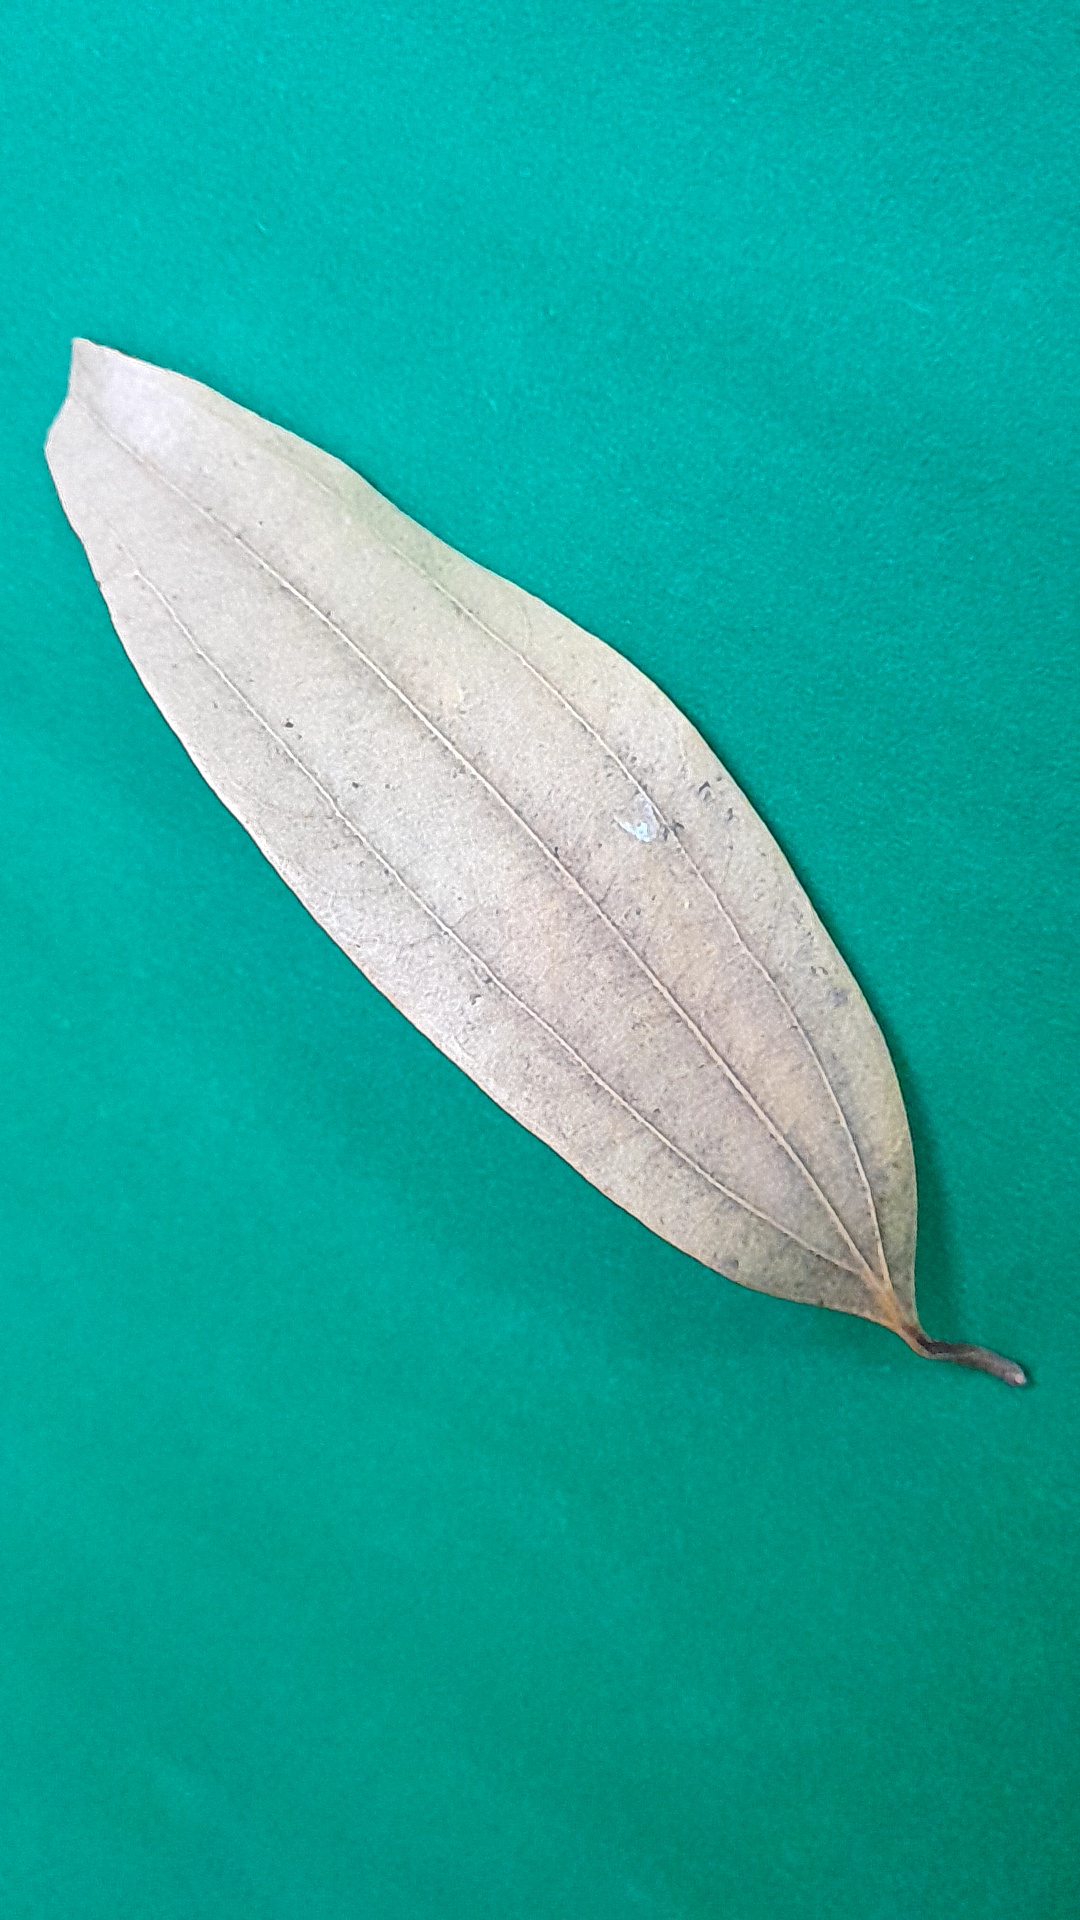
Label: Dry Leaf